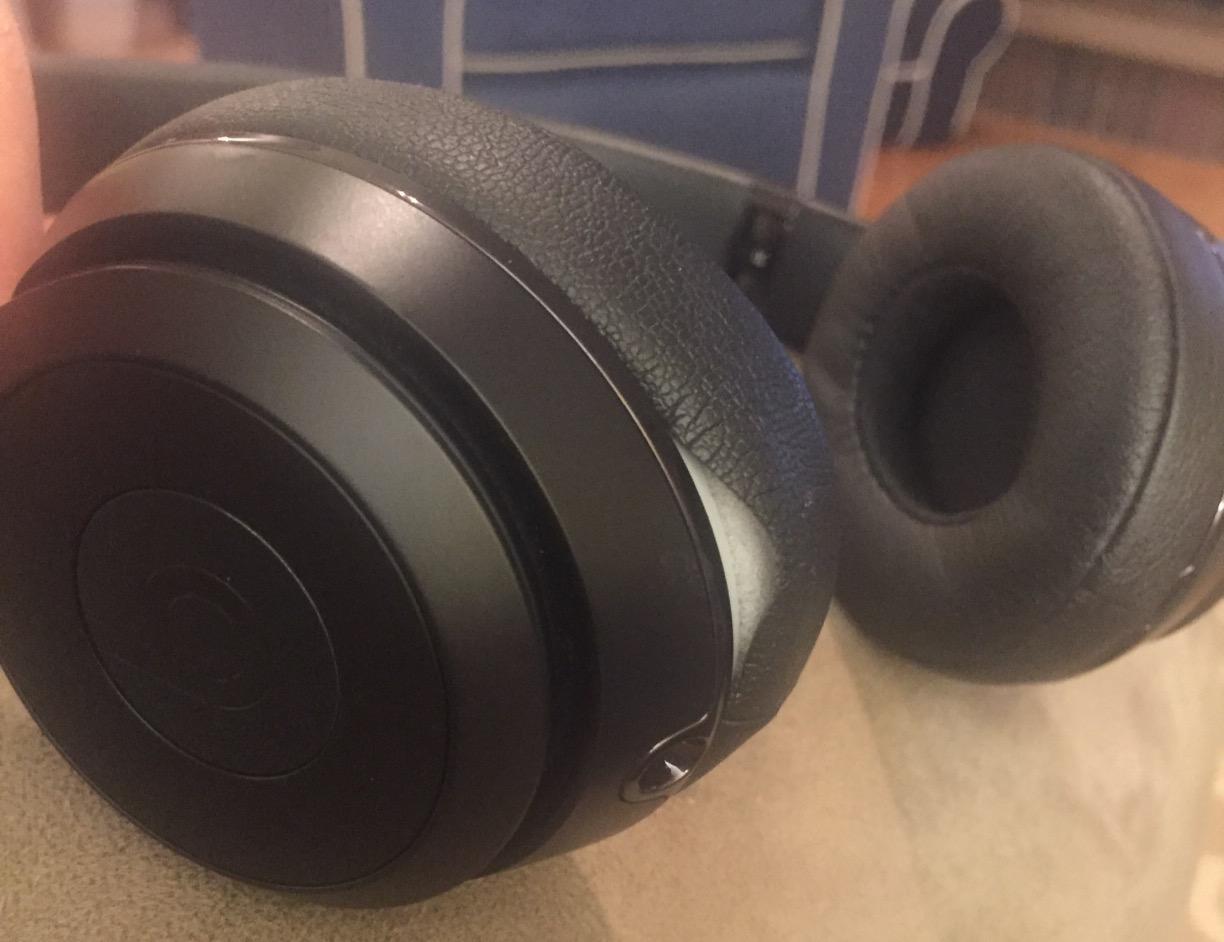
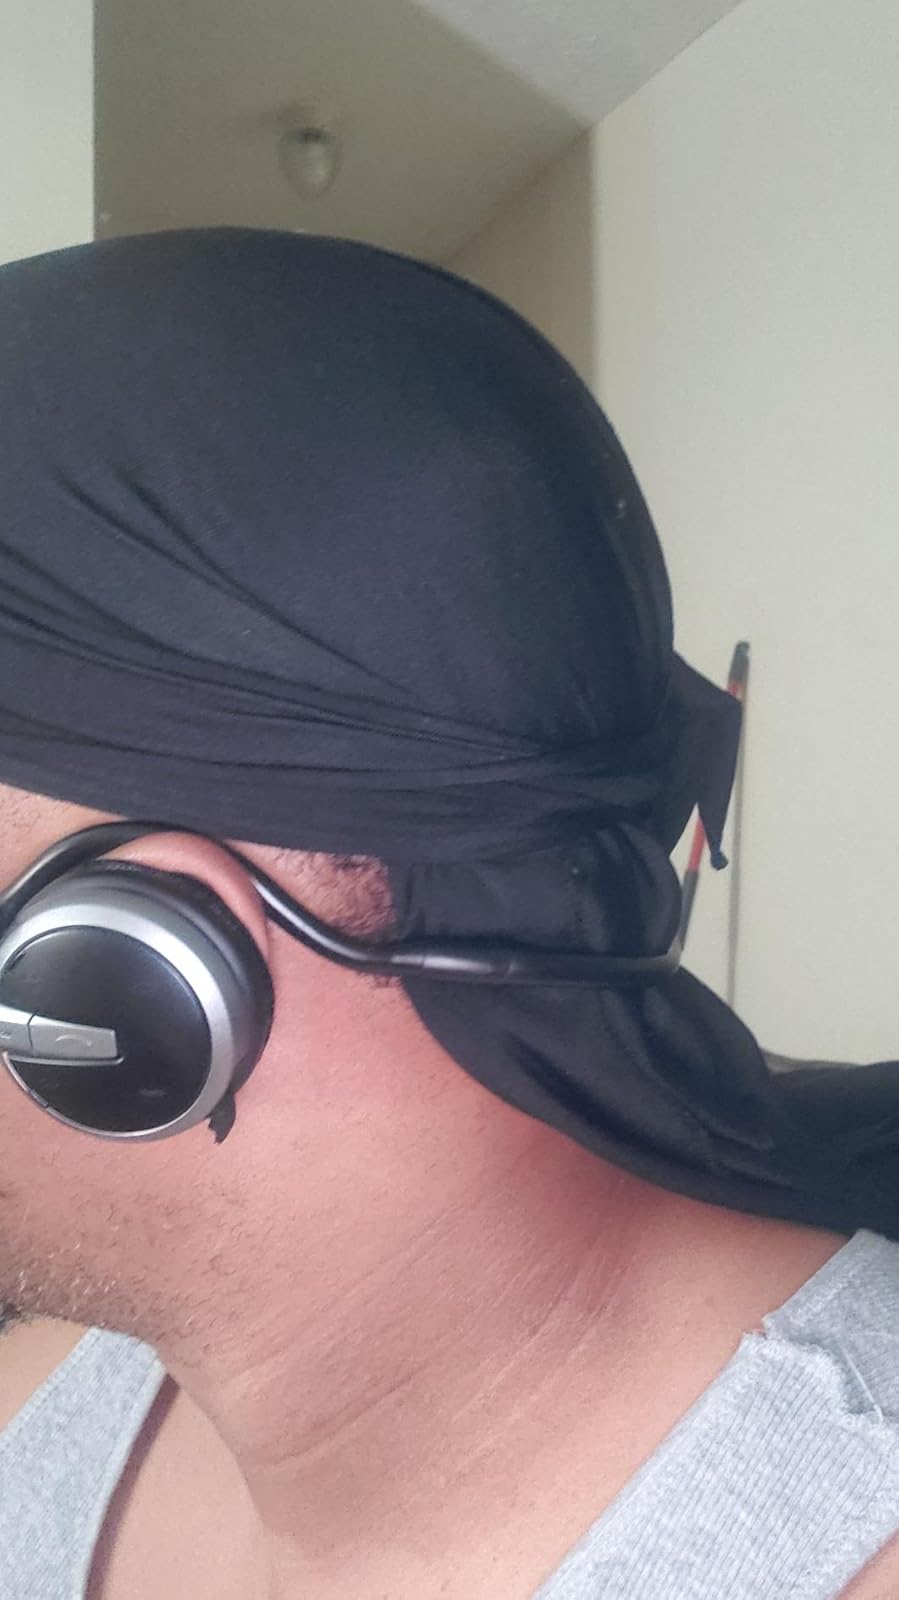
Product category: headphones
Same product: no